Spanish conquest of the Aztec Empire

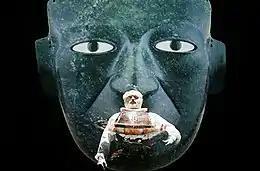
Scene from the opera "La Conquista", 2005

In any event, the population of the city rose "en masse" after the Spanish attack, which the Spanish did not expect. Fierce fighting ensued, and the Aztec troops besieged the palace housing the Spaniards and Moctezuma. Alvarado and the rest of the Spanish were held hostage by the Aztecs for a month. The nobility of Tenochtitlan chose Cuitláhuac as Huey Tlatoani (Emperor). Cortés ordered Moctezuma to speak to his people from a palace balcony and persuade them to let the Spanish return to the coast in peace. Moctezuma was jeered and stones were thrown at him, mortally wounding him. Aztec sources state the Spaniards killed him.